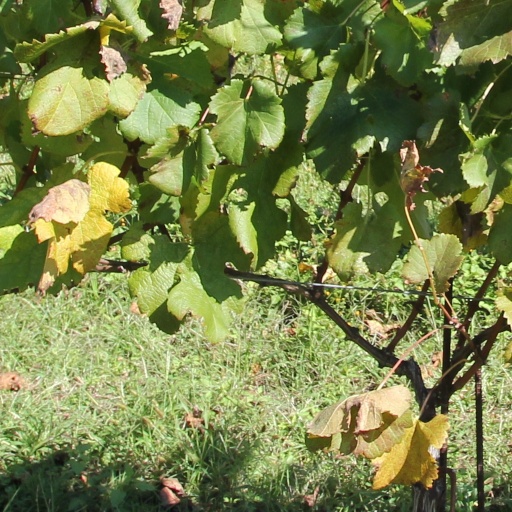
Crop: grape